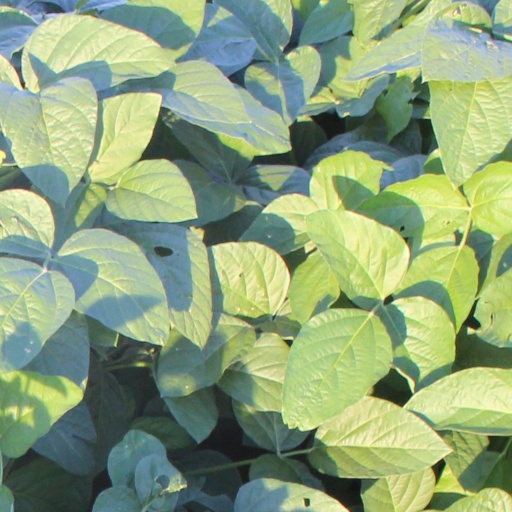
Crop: soybean